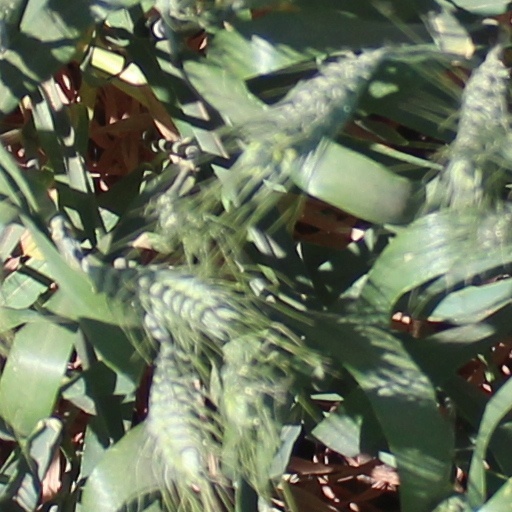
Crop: wheat